Argentine wine

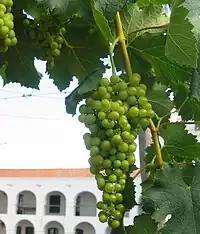
Torrontés grapes, "pre-veraison", growing in the Cafayate region.

Argentina's most highly rated Malbec wines originate from Mendoza's high altitude wine regions of Luján de Cuyo and the Uco Valley. These Districts are located in the foothills of the Andes mountains between elevation.